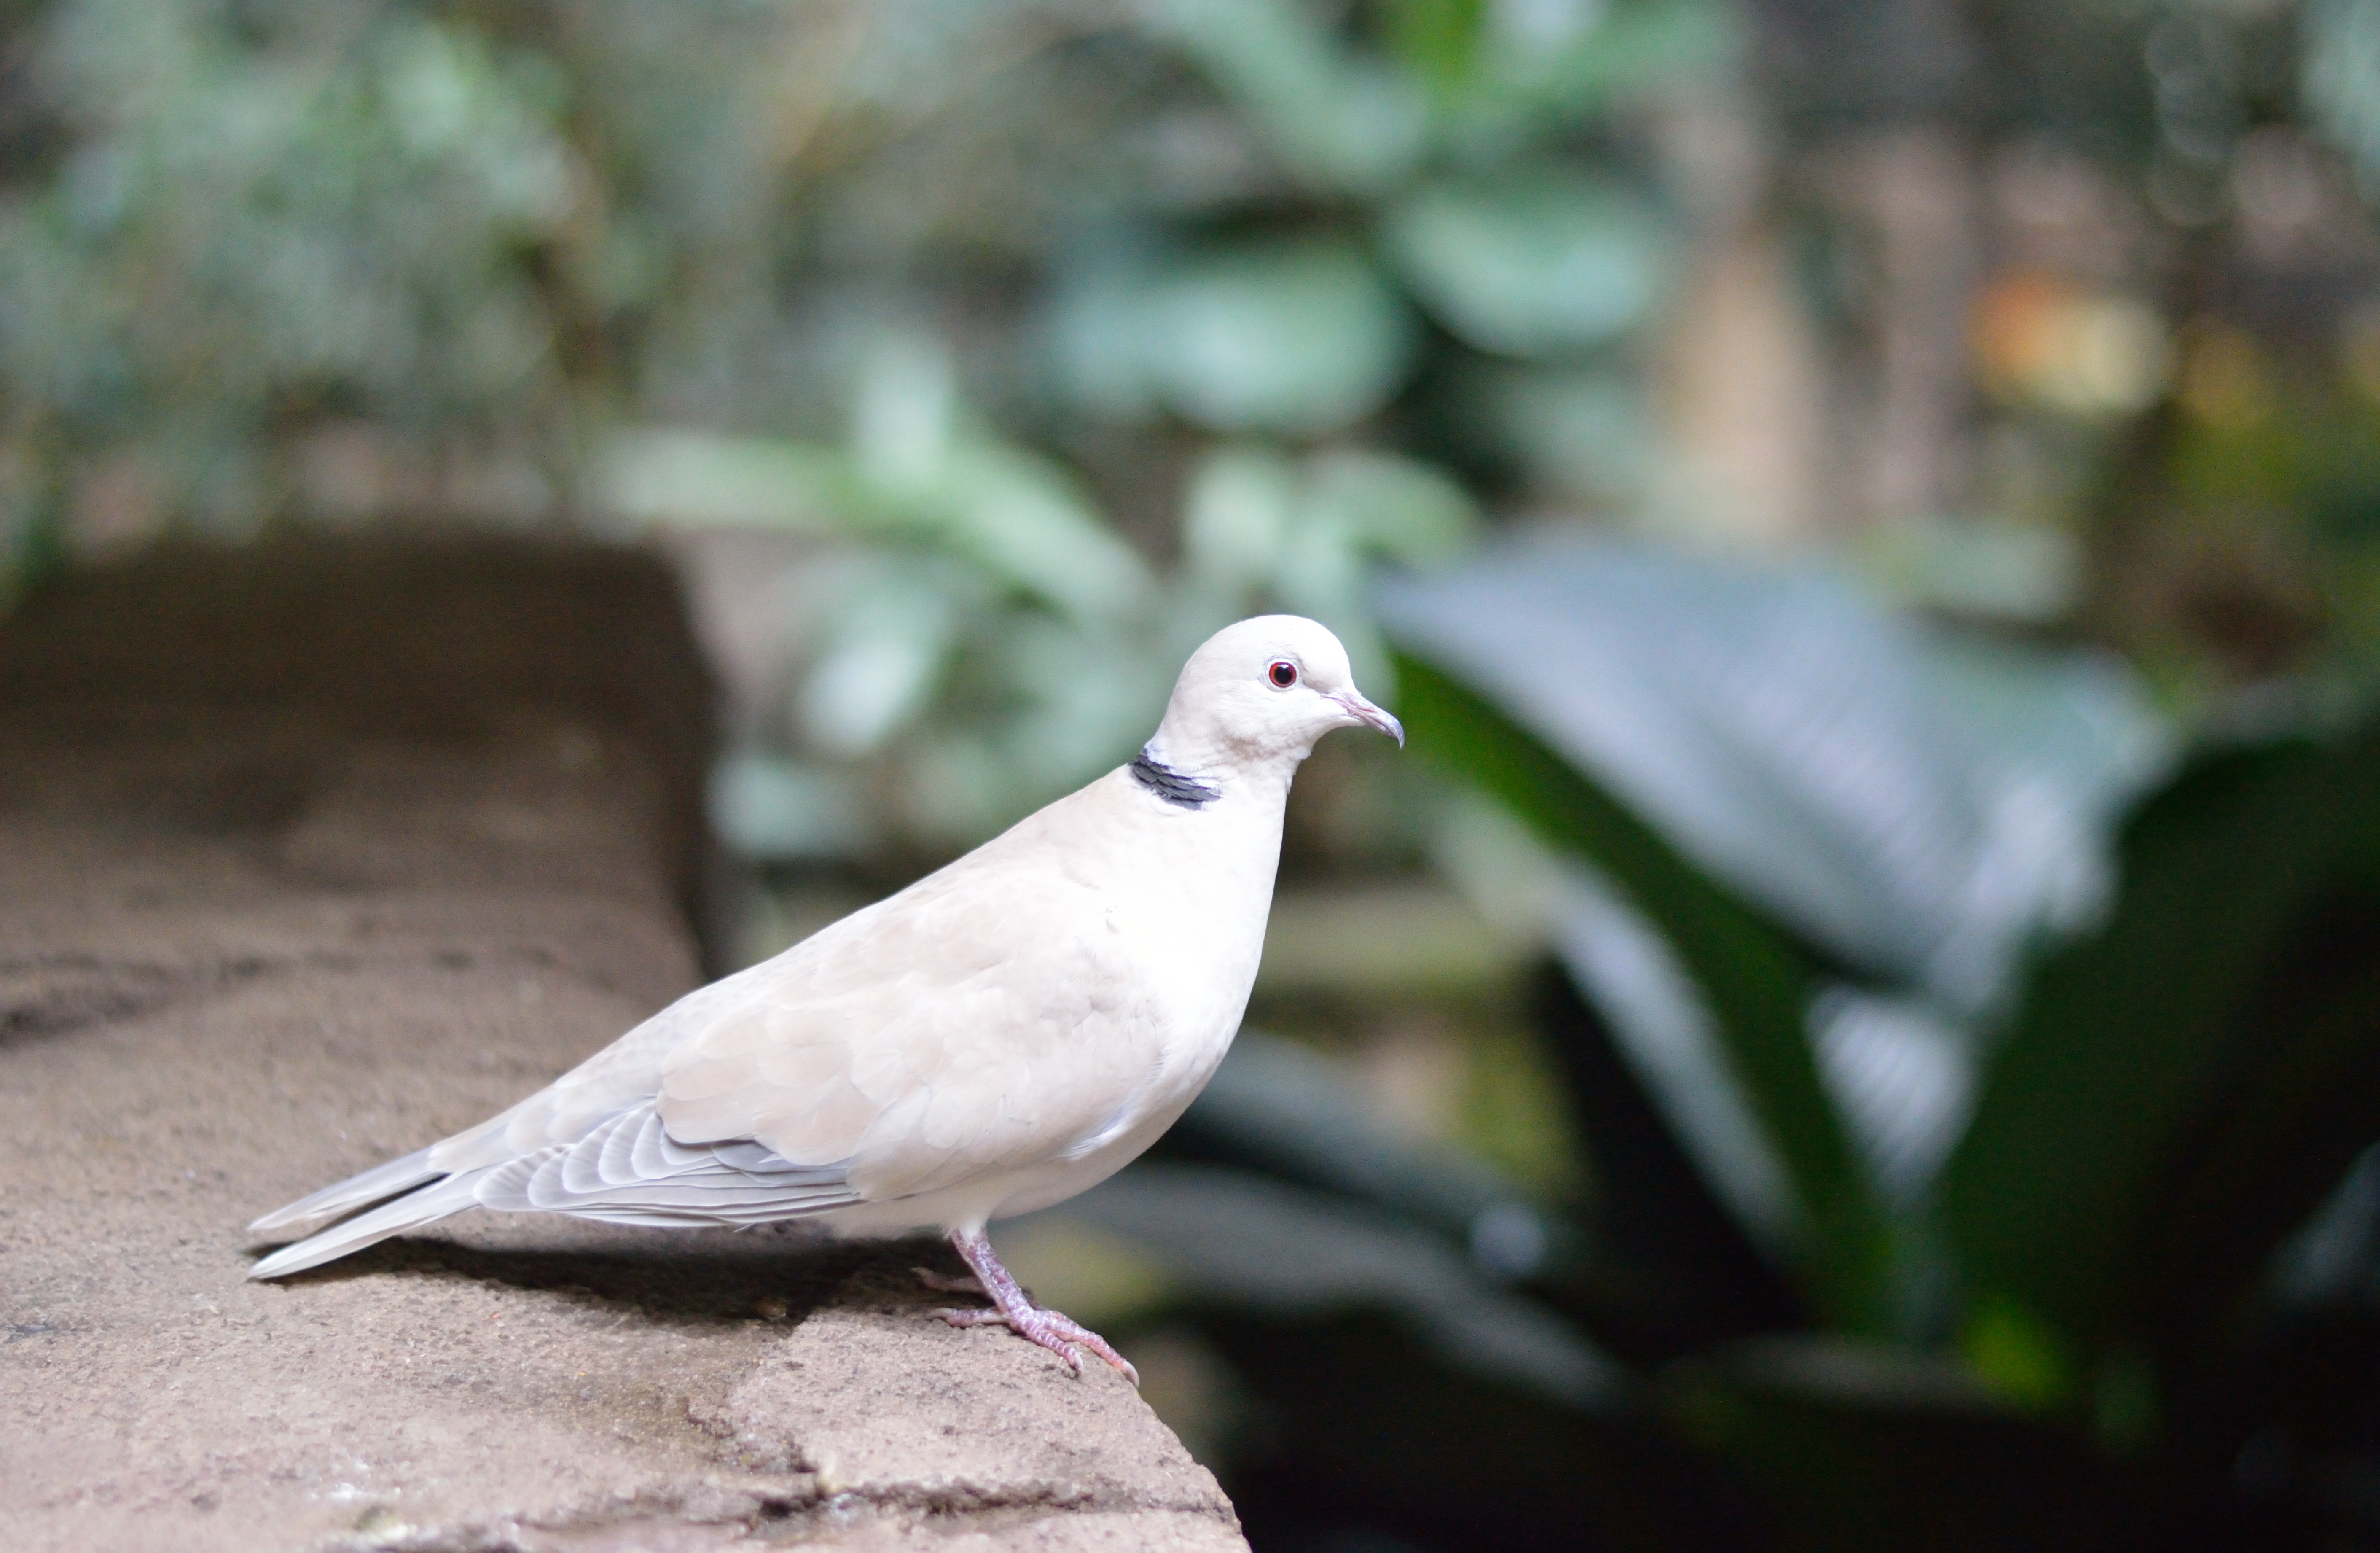
nature, outdoor, wilderness, bird, wing, animal, fly, wildlife, wild, environment, love, zoo, beak, symbol, flight, peace, religion, freedom, biodiversity, feather, fauna, life, ecology, zoology, faith, dove, vertebrate, hope, conservation, exotic, purity, habitat, safari, ecosystem, reserves, perched, pigeons and doves, stock dove, white pigeon